Pig Bride

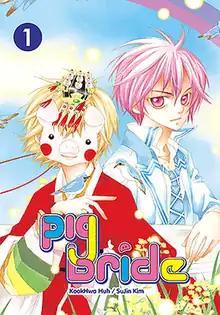

Pig Bride is a manhwa written and illustrated by Huh Kook-hwa and Kim Su-jin. The story follows Si-Joon Lee, who was tricked as an eight-year-old boy, into fulfilling a prophecy and marrying the mysterious "Pig Bride"—a young blonde girl who hides her supposedly disfigured face under a pig-faced mask. When Si-Joon turns sixteen, the Bride reappears and causes havoc, interrupting the blossoming romance between Si-Joon and classmate Doe-Doe.